Edward Gierwiałło

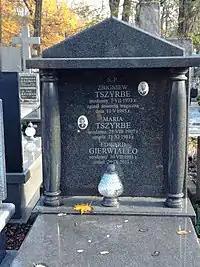
Edward Gierwiałło's grave at the Bródno Cemetery

Edward Gierwiałło (30 July 1951 – 24 September 2011) was a Polish entrepreneur, film producer, and co-founder of the real estate development company Edbud in 1992. In 2004, he produced the crime comedy "Lawstorant", which premiered in 2005.